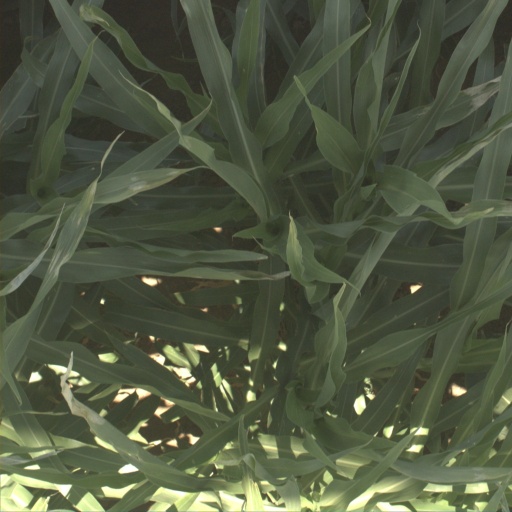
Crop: sorghum